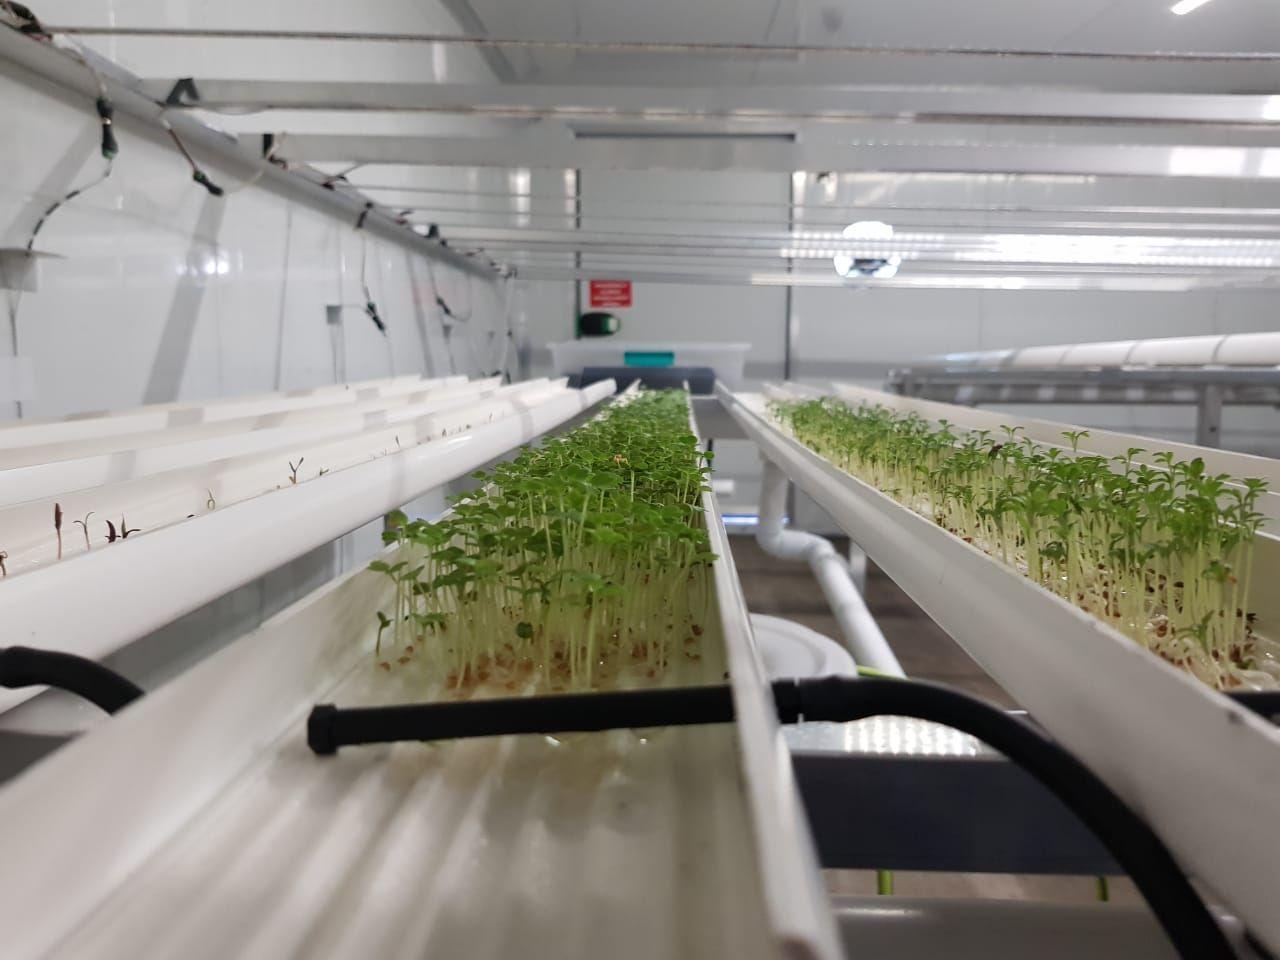
Mashine za kisasa ambazo zinatumia teknolojia ya kujiendesha zenyewe, zikiwa zinaangalia mazao kama yana maji, mwanga ulipo, dawa zinazohitajika na mambo mengine.